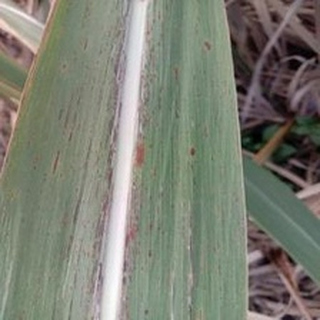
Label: sugarcane_rust